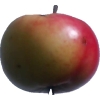
Label: Apple 11